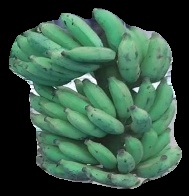
Variety: elakki-bale
Grade: grade3